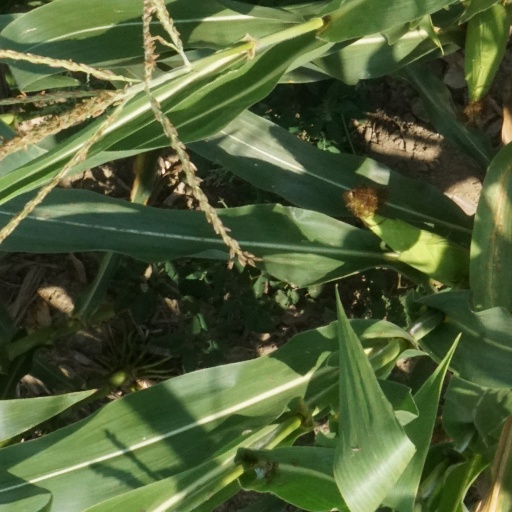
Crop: maize; corn